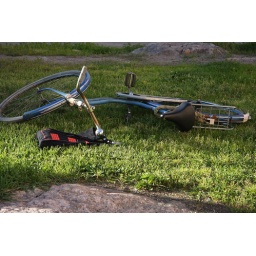
A blue bicycle at green in Kallio, Helsinki.